Niniola

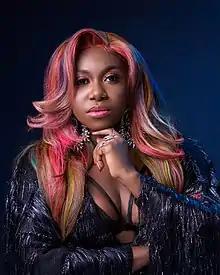
Niniola in 2019

Niniola Apata (born 15 December 1986), known professionally as Niniola, is a Nigerian singer and songwriter. She participated in the sixth season of "Project Fame West Africa" in 2013 After releasing her debut single "Ibadi", she was nominated for Most Promising Act to Watch at the 2015 Nigeria Entertainment Awards.